Eindhoven

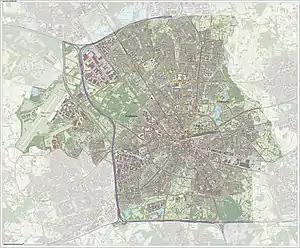
Topographic map of Eindhoven (city), 2022

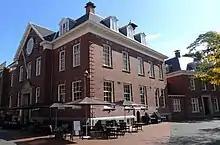
The (now monumental) former building of the Boerenleenbank in the Raiffeisenstraat (in the Centrum).

A first air raid in World War II was flown by the RAF on 6 December 1942 targeting the Philips factory downtown, in which 148 civilians died, even though the attack was carried out on a Sunday. Large-scale air raids, including the bombing by the Luftwaffe on 19 September 1944 during Operation Market Garden, destroyed large parts of the city and killed 227 civilians while leaving 800 wounded. The reconstruction that followed left very little historical remains and the postwar reconstruction period saw drastic renovation plans in highrise style, some of which were implemented. At the time, there was little regard for historical heritage. During the 1960s, a new city hall was built and its Neo-gothic predecessor (1867) demolished to make way for a planned arterial road that never materialised.